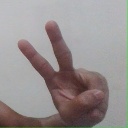
अक्षर: ऐ